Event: Nepal Earthquake
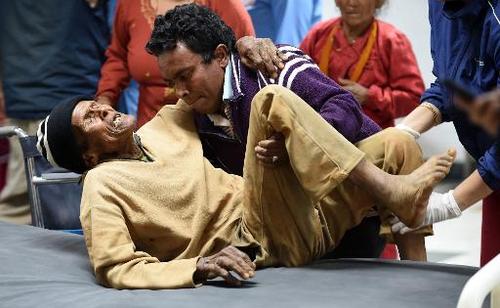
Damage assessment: no_damage